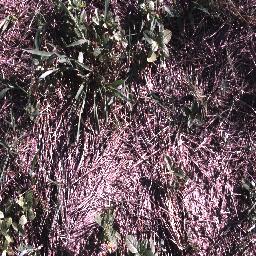
Label: negative